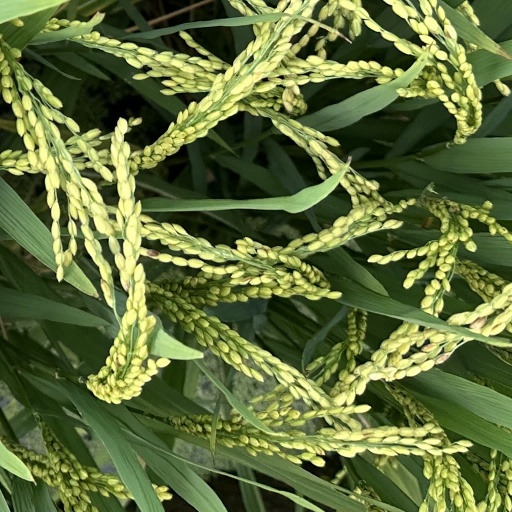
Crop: rice